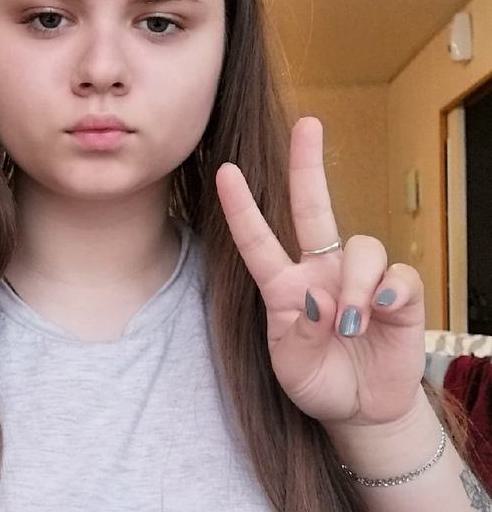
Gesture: peace